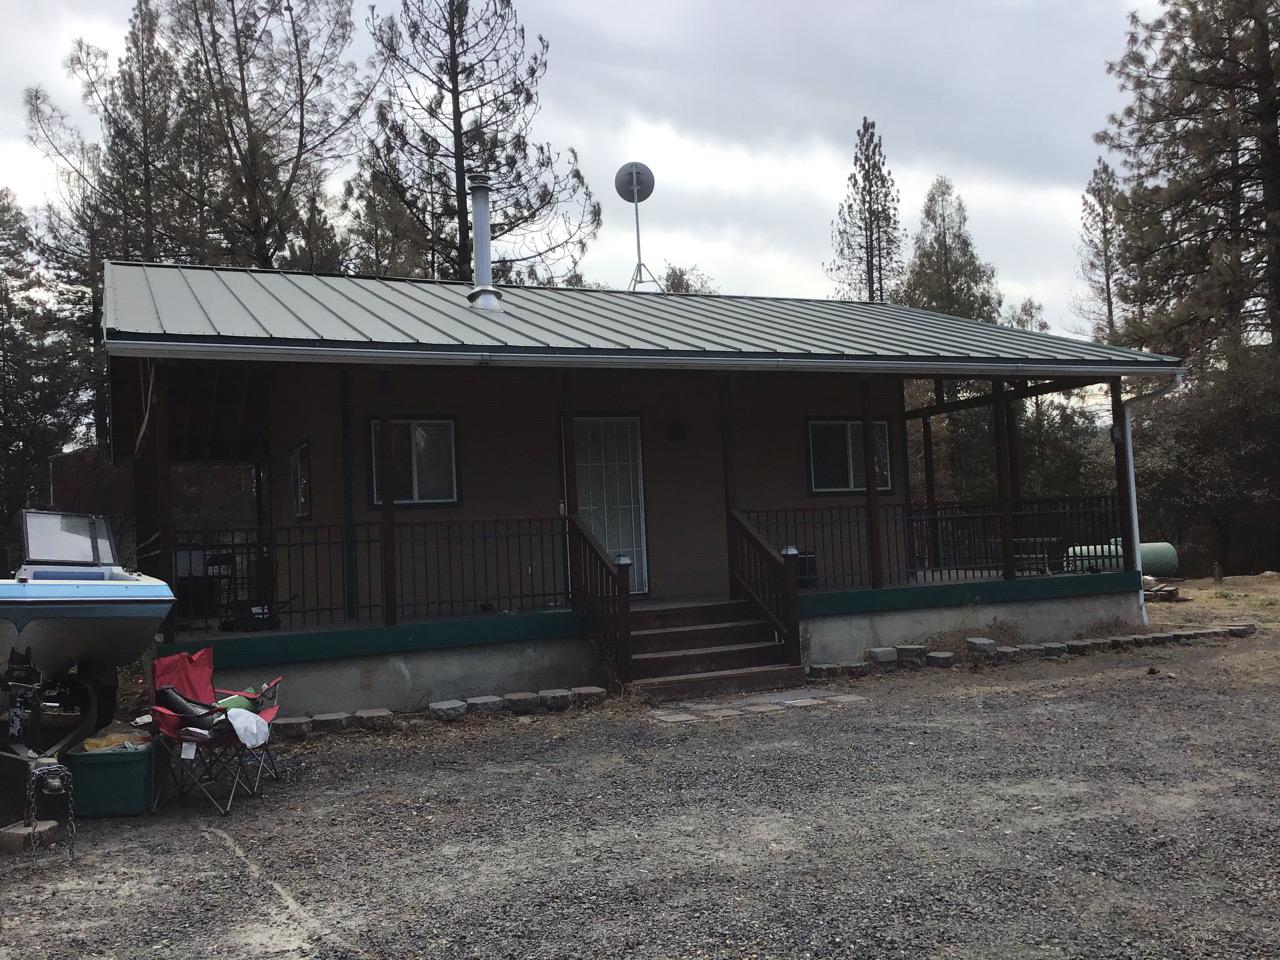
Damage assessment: no_damage